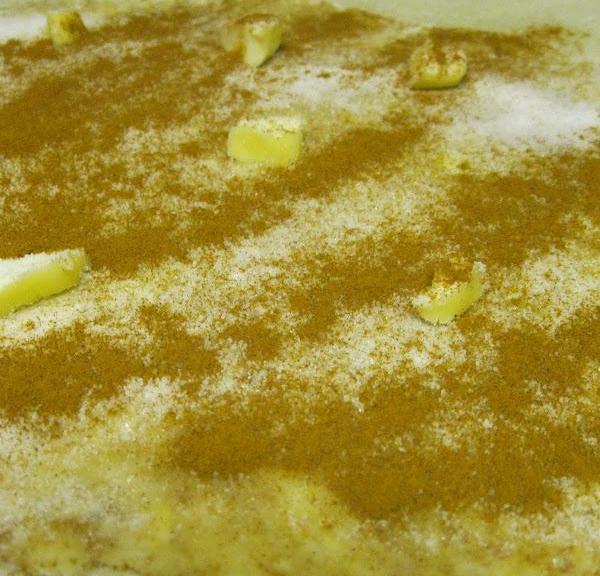
Texture: sprinkled